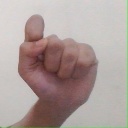
अक्षर: घ